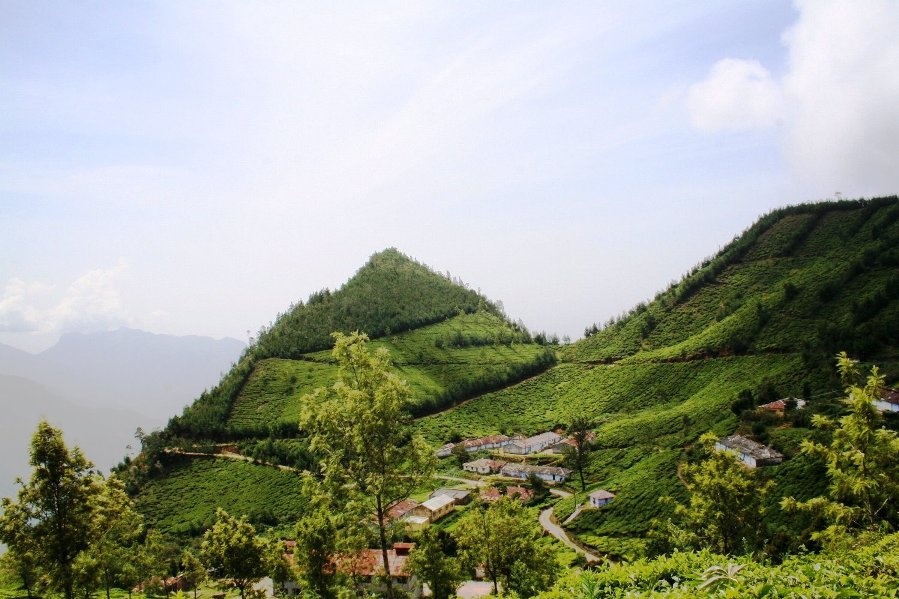
Taken from Kolukku mala